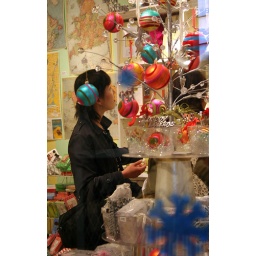
Woman seen through a shop door window in Victoria, BC.